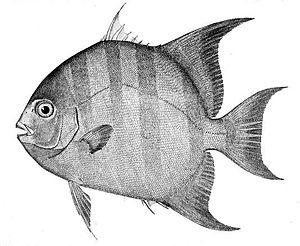
Voici les listes des espèces de poissons de mer et d'eau douce signalées en Guyane. Certaines espèces classées en poissons de mer peuvent se retrouver dans les fleuves ou les marais, mais effectuent une partie de leur cycle en mer.